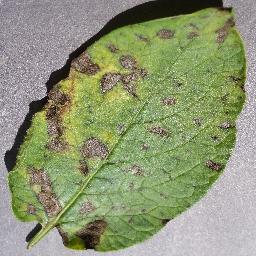
Label: Potato___Early_blight